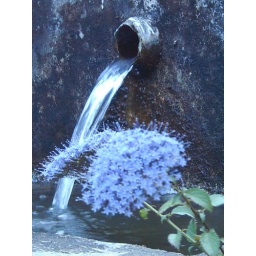
a nice source of water in the almijara mountain